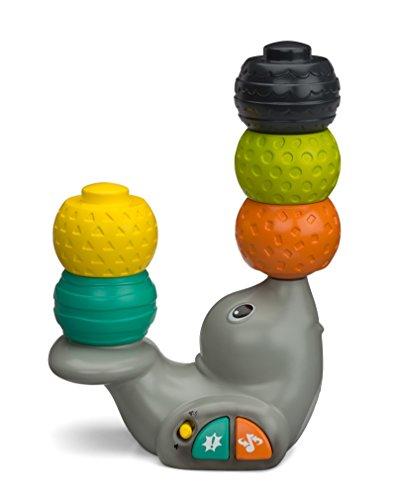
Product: Infantino Stack & Spin Seal
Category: Toys & Games | Baby & Toddler Toys | Sorting & Stacking Toys
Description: Push button on flipper to spin the stack of balls.
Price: $14.23